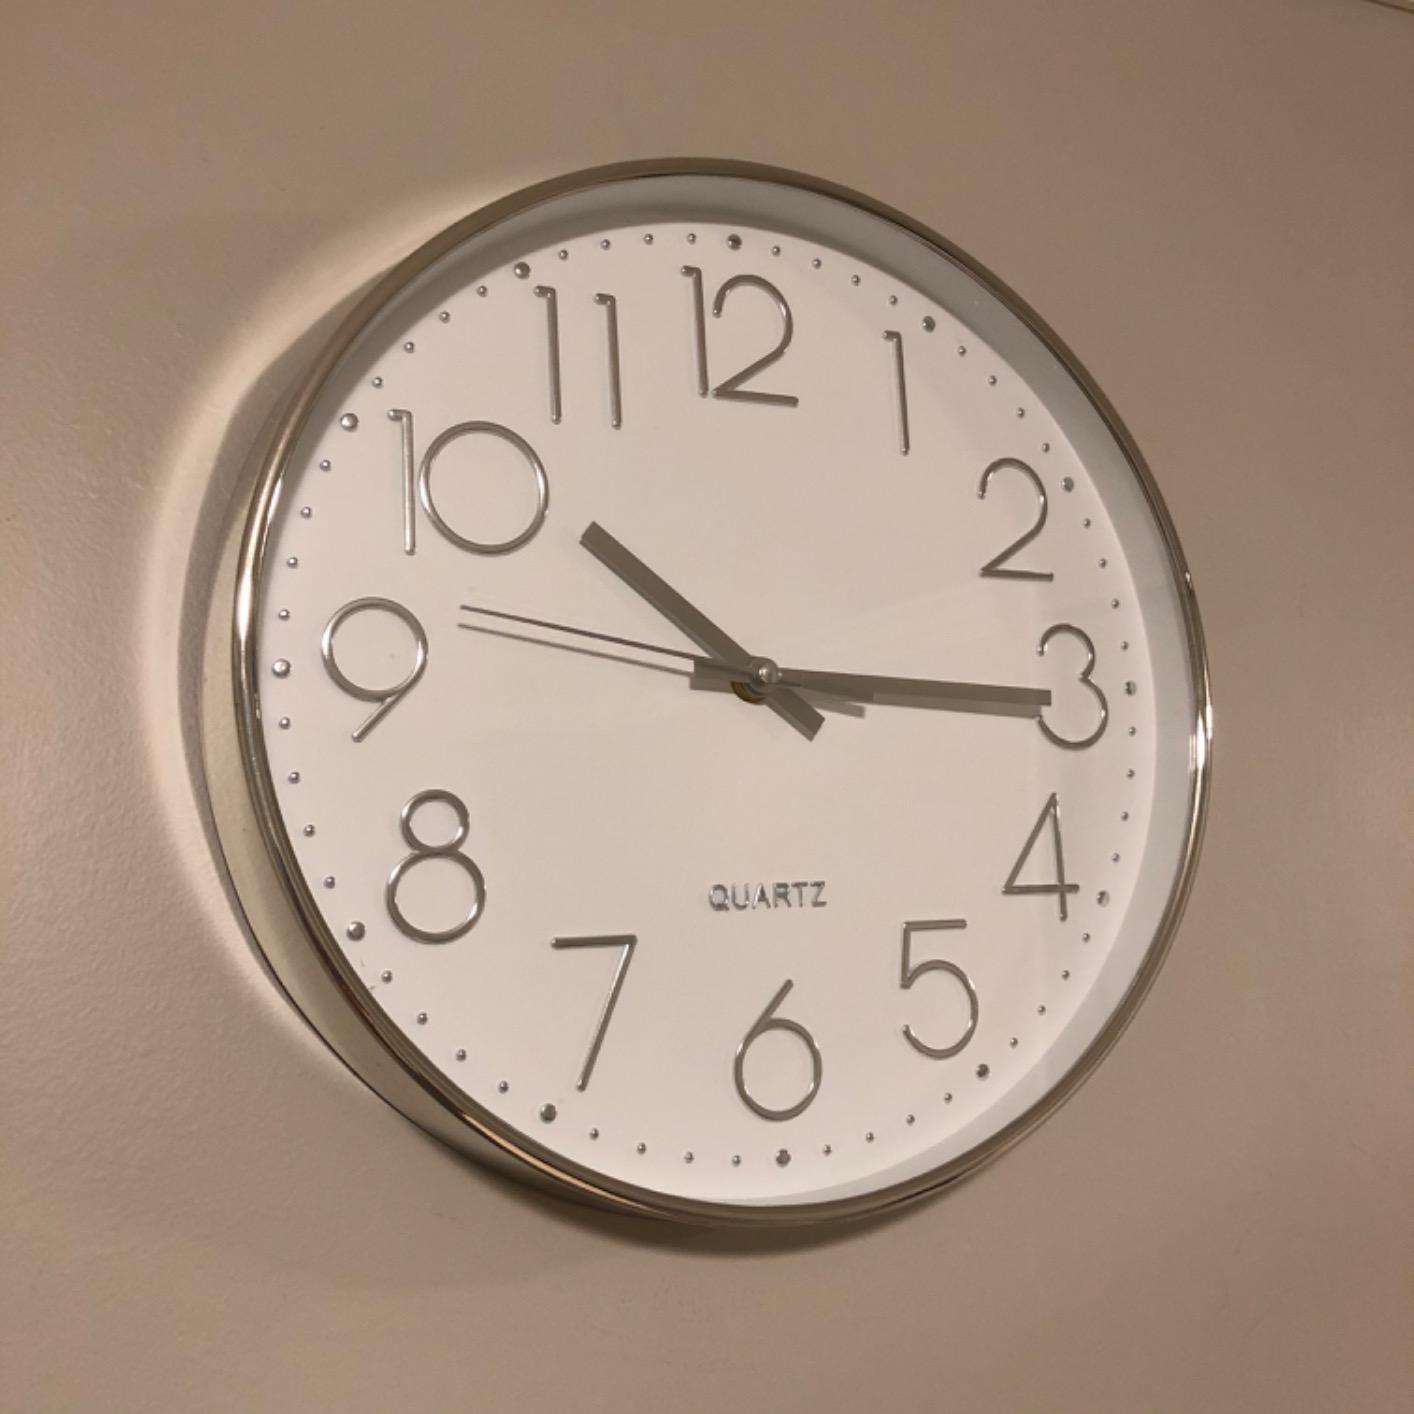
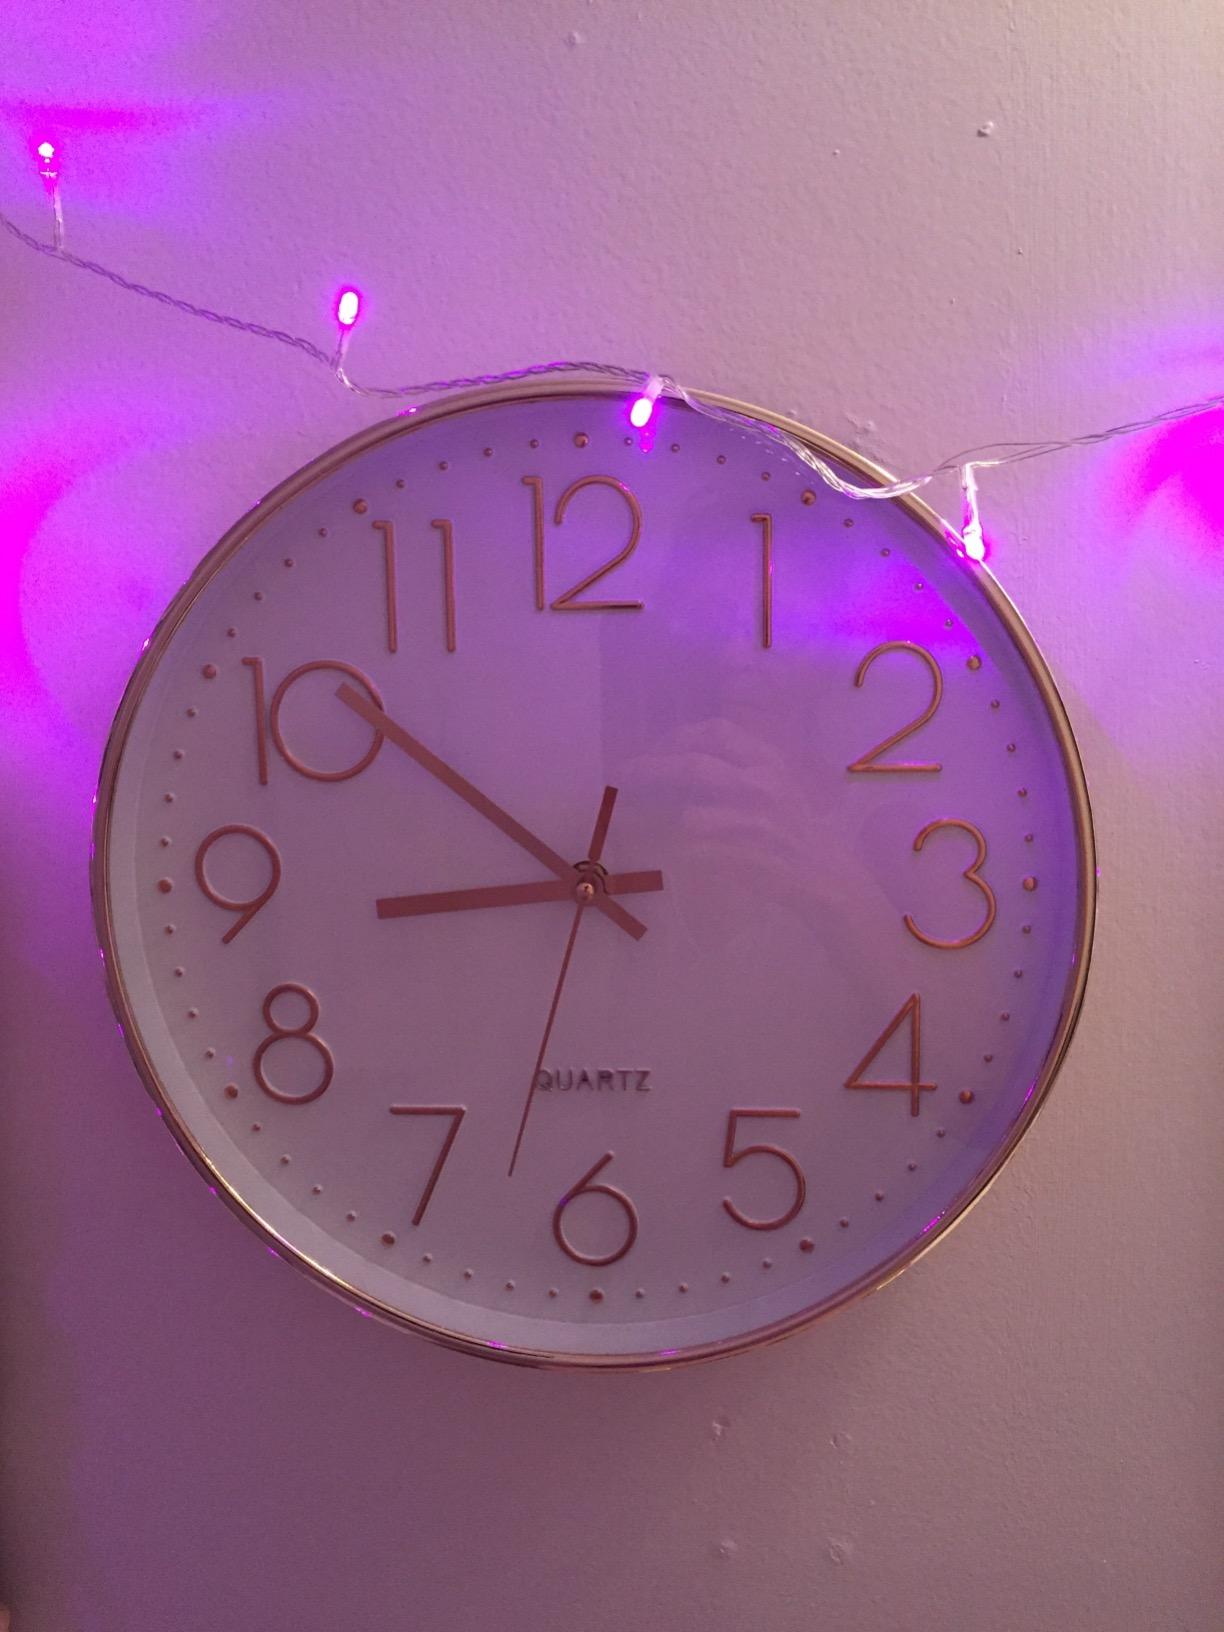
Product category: clock
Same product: no